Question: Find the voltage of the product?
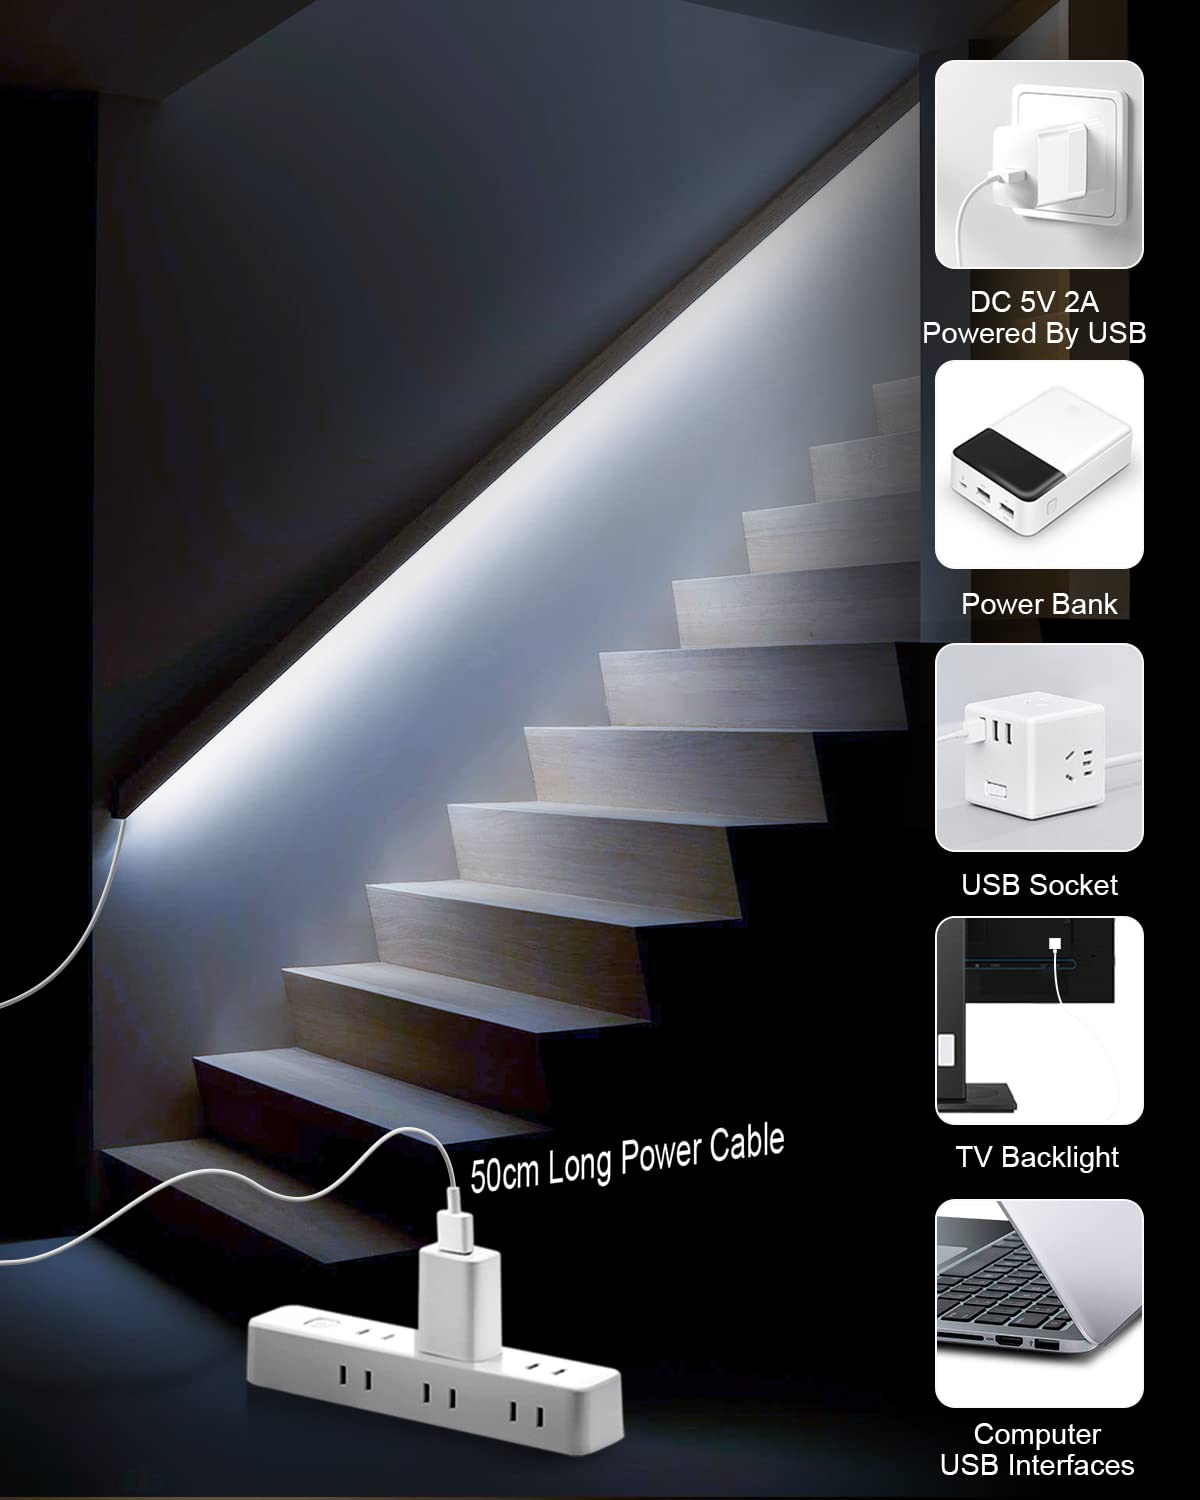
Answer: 5.0 volt